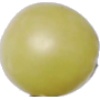
Label: Grape White 2